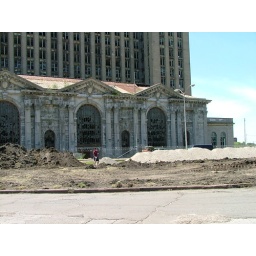
&amp;quot;Metal landscaping boxes holding trees and flowers surrounded by tall grass&amp;quot; is what I got from the foreman